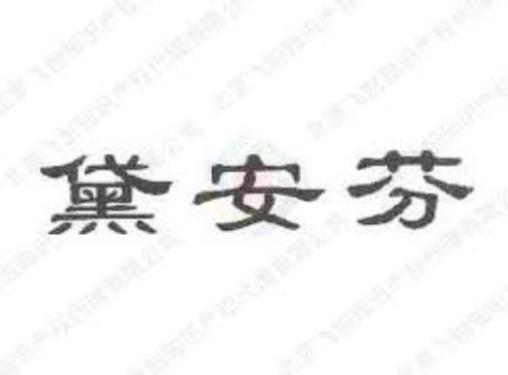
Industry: Clothes